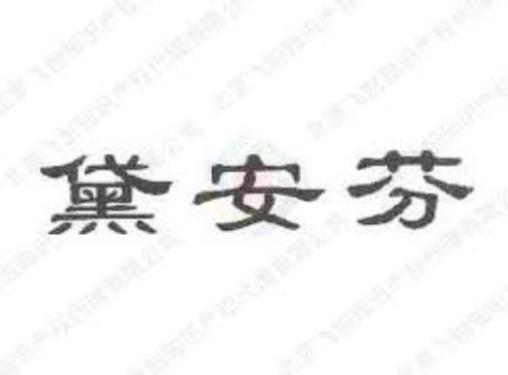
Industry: Clothes